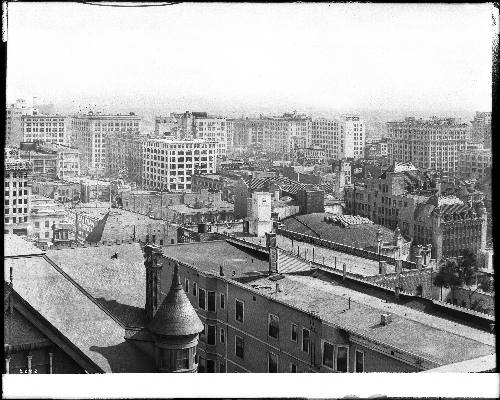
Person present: No